Dolauhirion Bridge

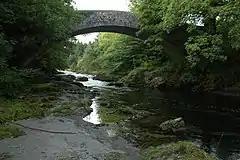
Pont Dolauhirion-Dolauhirion Bridge

Dolauhirion Bridge is a single arch stone bridge which carries road traffic from Llandovery to Cilycwm over the River Towy in Carmarthenshire, Wales. It is a grade I listed structure. At the time the bridge was built the road was the main coach road from Llandovery to Lampeter.